Amanda Fritz

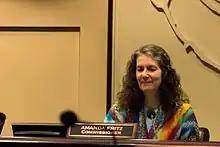
Fritz at a meeting of the City Commission

In 2008, Fritz became the first non-incumbent to successfully run under Portland's public financing system. She took the most votes in the May primary election (43%) in a field of six candidates, and faced second-place finisher Charles Lewis (13%) in a November runoff election. Fritz and Lewis were among the candidates who each qualified for $150,000 in public financing by collecting over 1,000 five-dollar contributions, and pledging to accept no other campaign contributions. Each received an additional $200,000 for the runoff election. Fritz defeated Lewis with 70% of the vote in the runoff. Fritz was also the first candidate to qualify for public funds under the program, in her first race, when she challenged incumbent Dan Saltzman in the 2006 election. In the 2008 race, her decisive victory in the primary enabled her to reach out to new classes of constituents; she was noted for expanding her appeal from neighborhood activists to the business community, and placing a strong emphasis on fiscal responsibility.